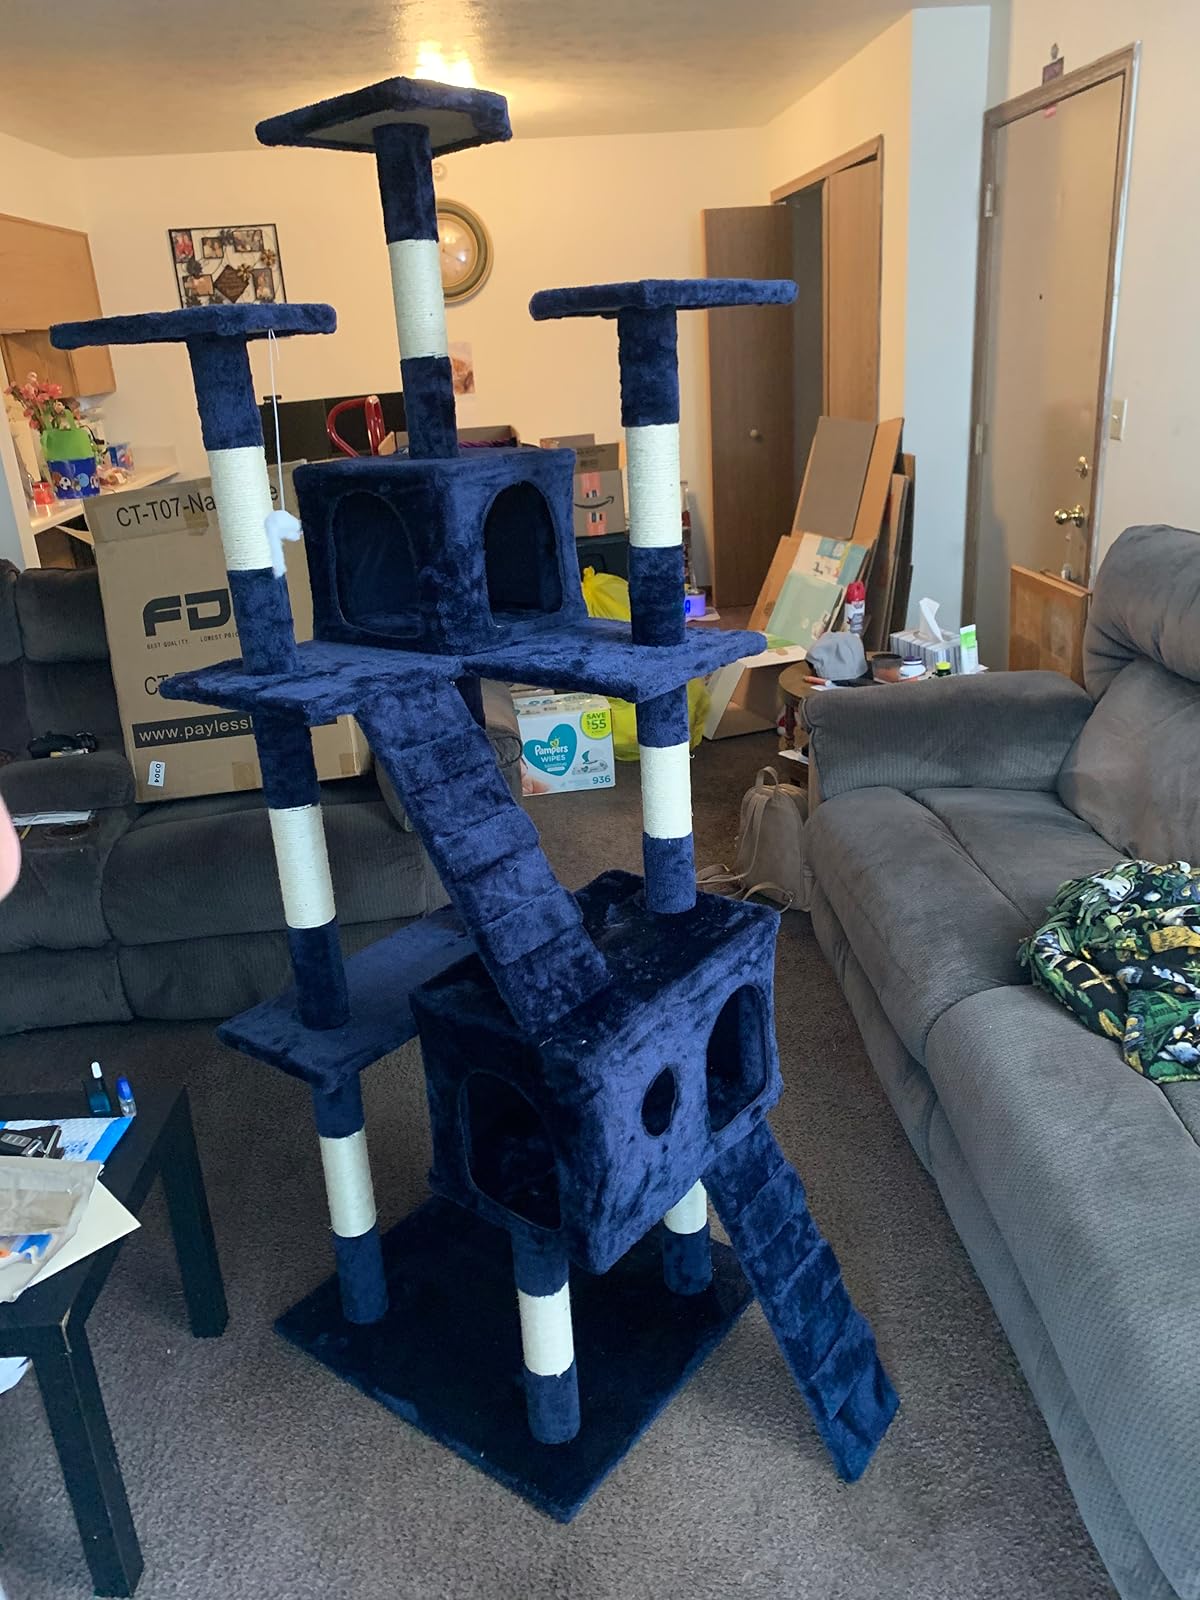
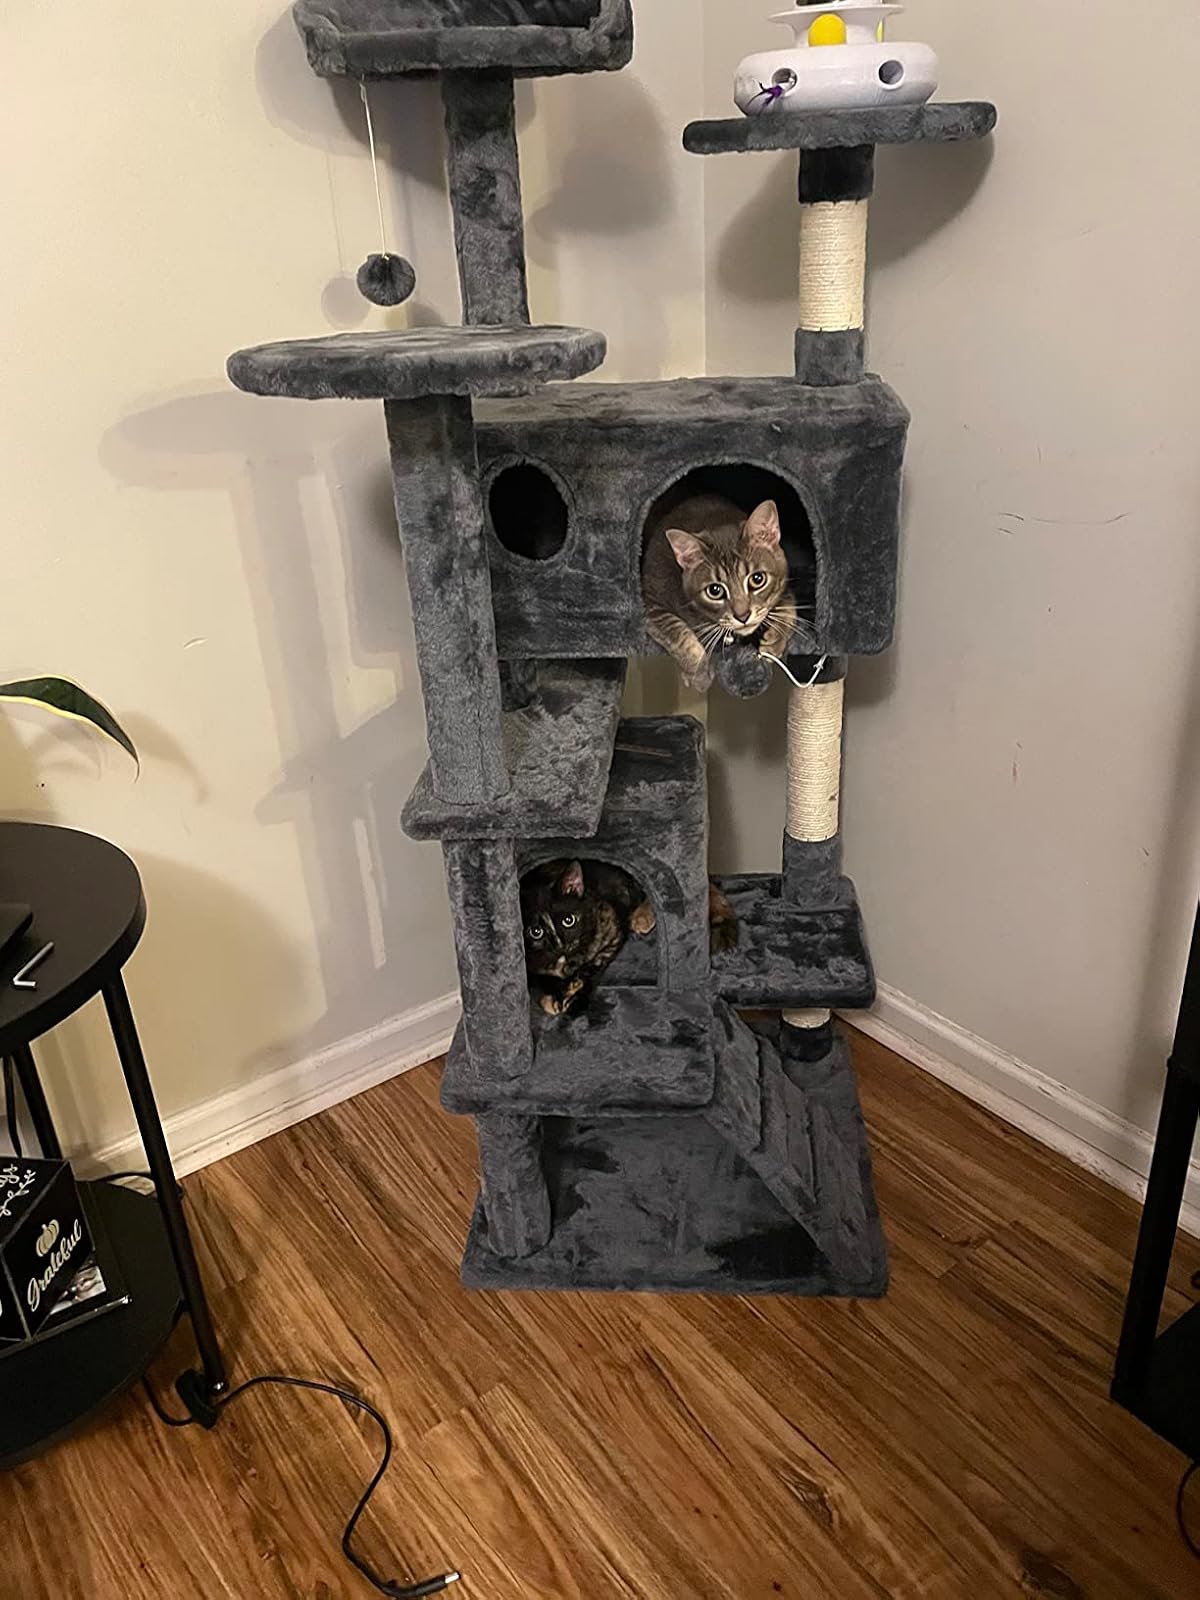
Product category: items_cat tree
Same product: no